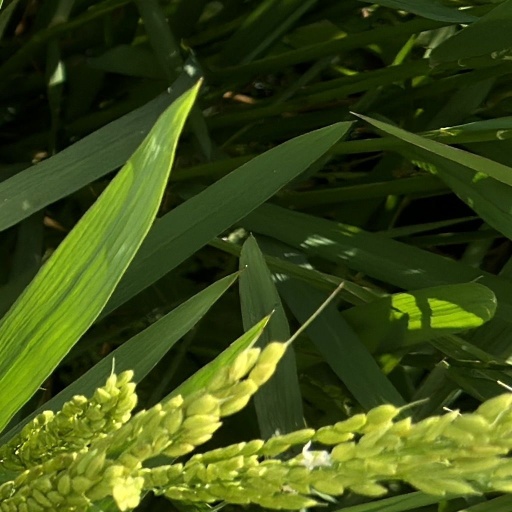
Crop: rice